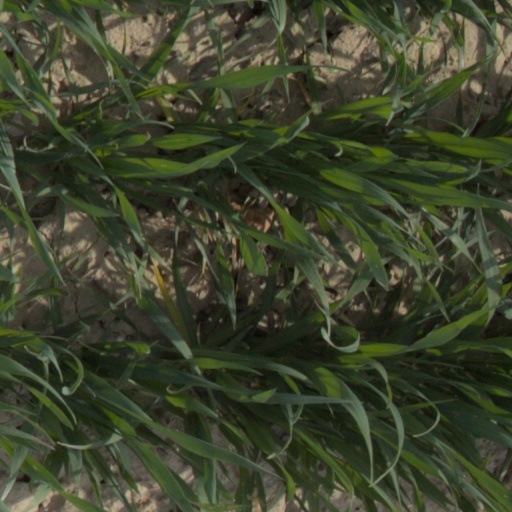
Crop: wheat